Pony ride

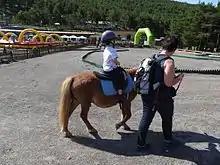
Using equestrian helmets for riders is a best practice, and required by law in some places. They are more often seen on hand-led pony rides.

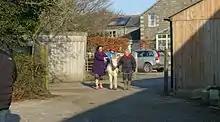
A small child being hand-led on a pony, with two adults, one handling the pony, and the other watching the child

Pony rides are considered a high risk equine activity. Pony ride operators are generally advised to carry liability insurance and to hire staff who are experienced with horses. Equestrian helmets are mandated by law for children in some places, and their use for all children is considered a best practice. Staff should have first aid certification and be covered by workers' compensation insurance.